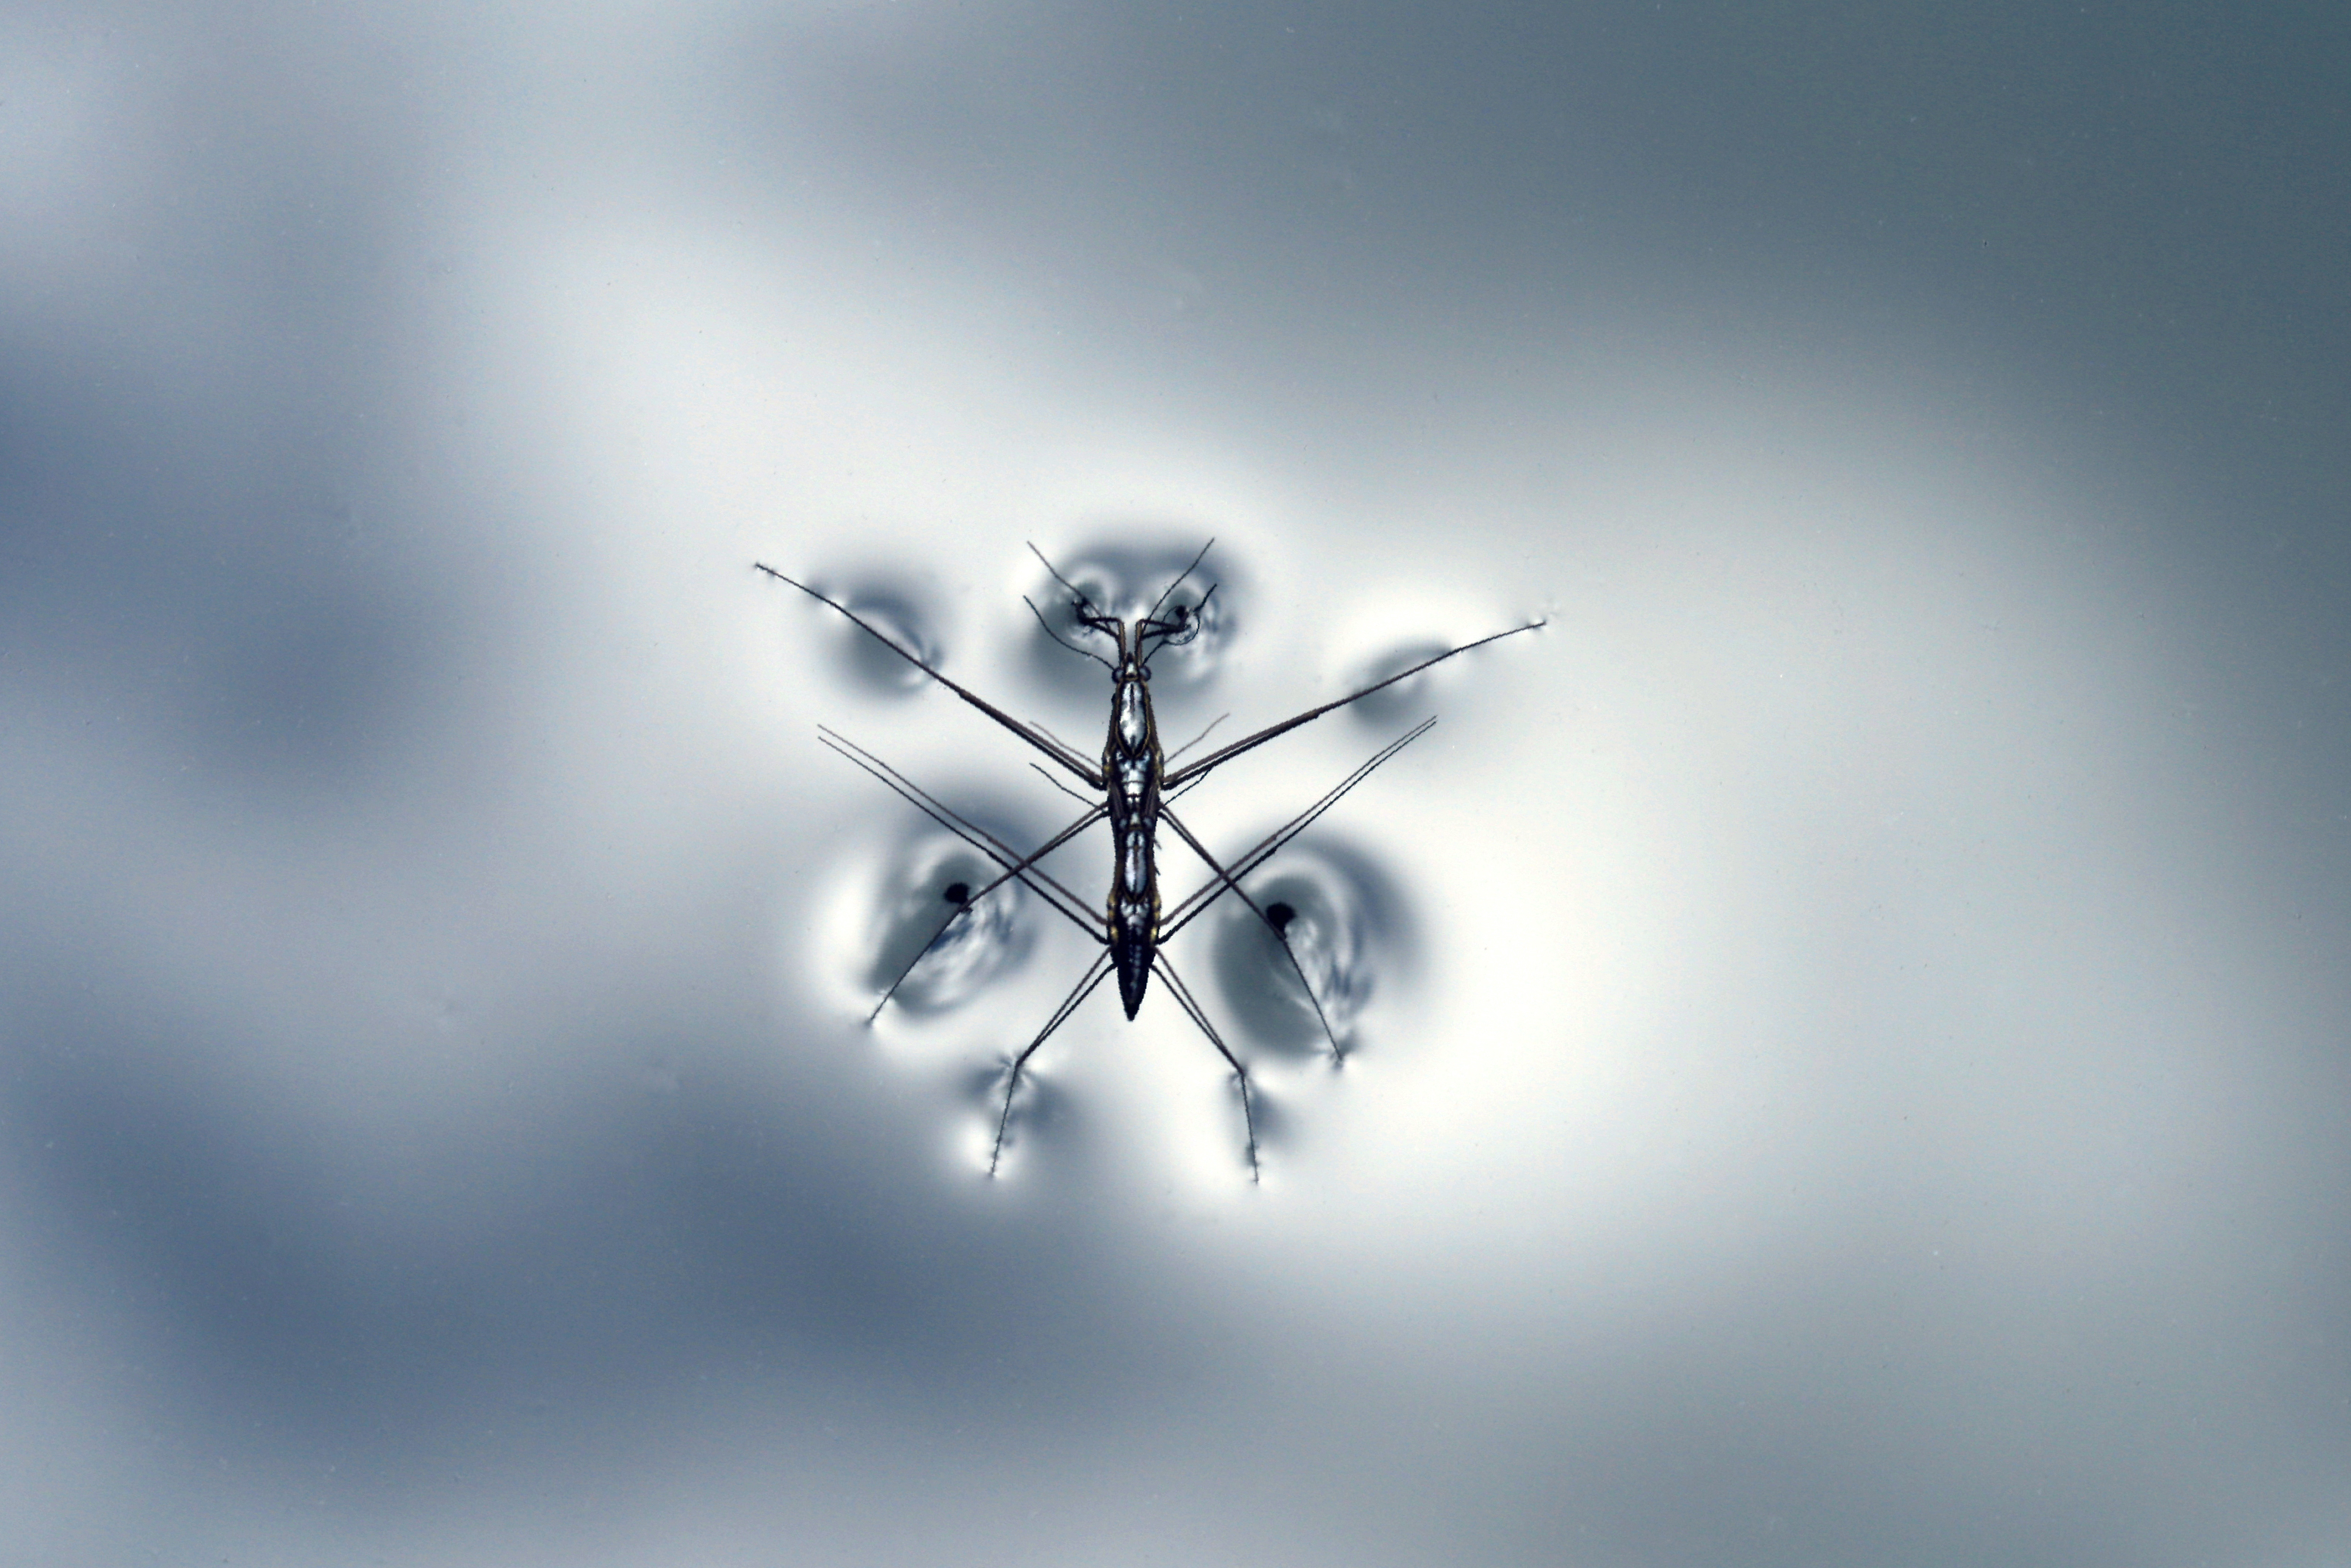
water, wing, light, cloud, sky, wind, line, reflection, insect, macro, blue, close up, publicdomain, minimalist, entomology, macro photography, waterstrider, waterbug, gerridae, atmosphere of earth, computer wallpaper